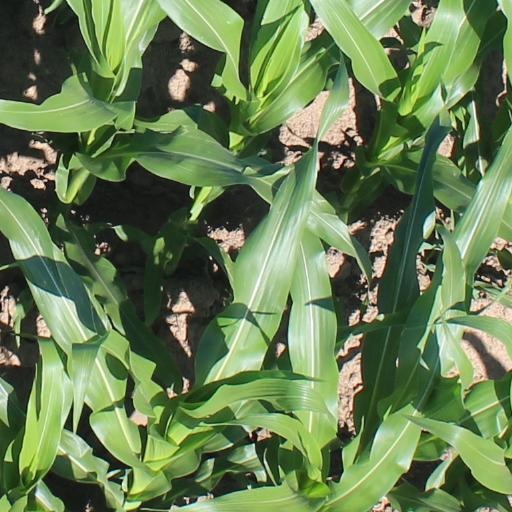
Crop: maize; corn